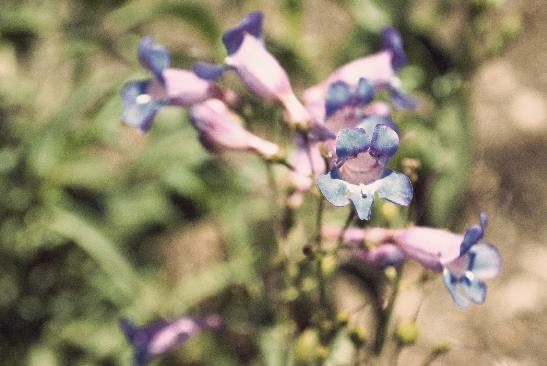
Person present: No